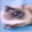
Label: cat